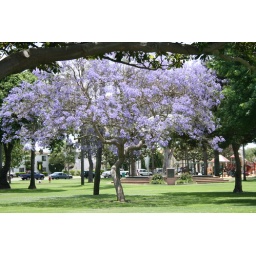
flowers and trees in San Diego, CA